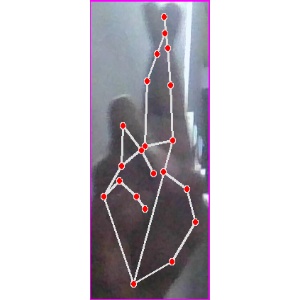
अक्षर: र